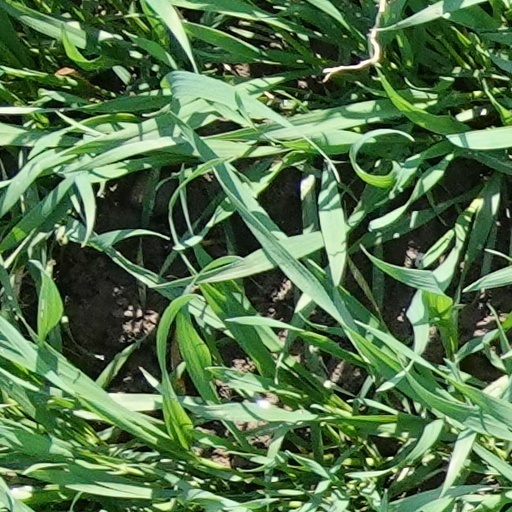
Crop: wheat